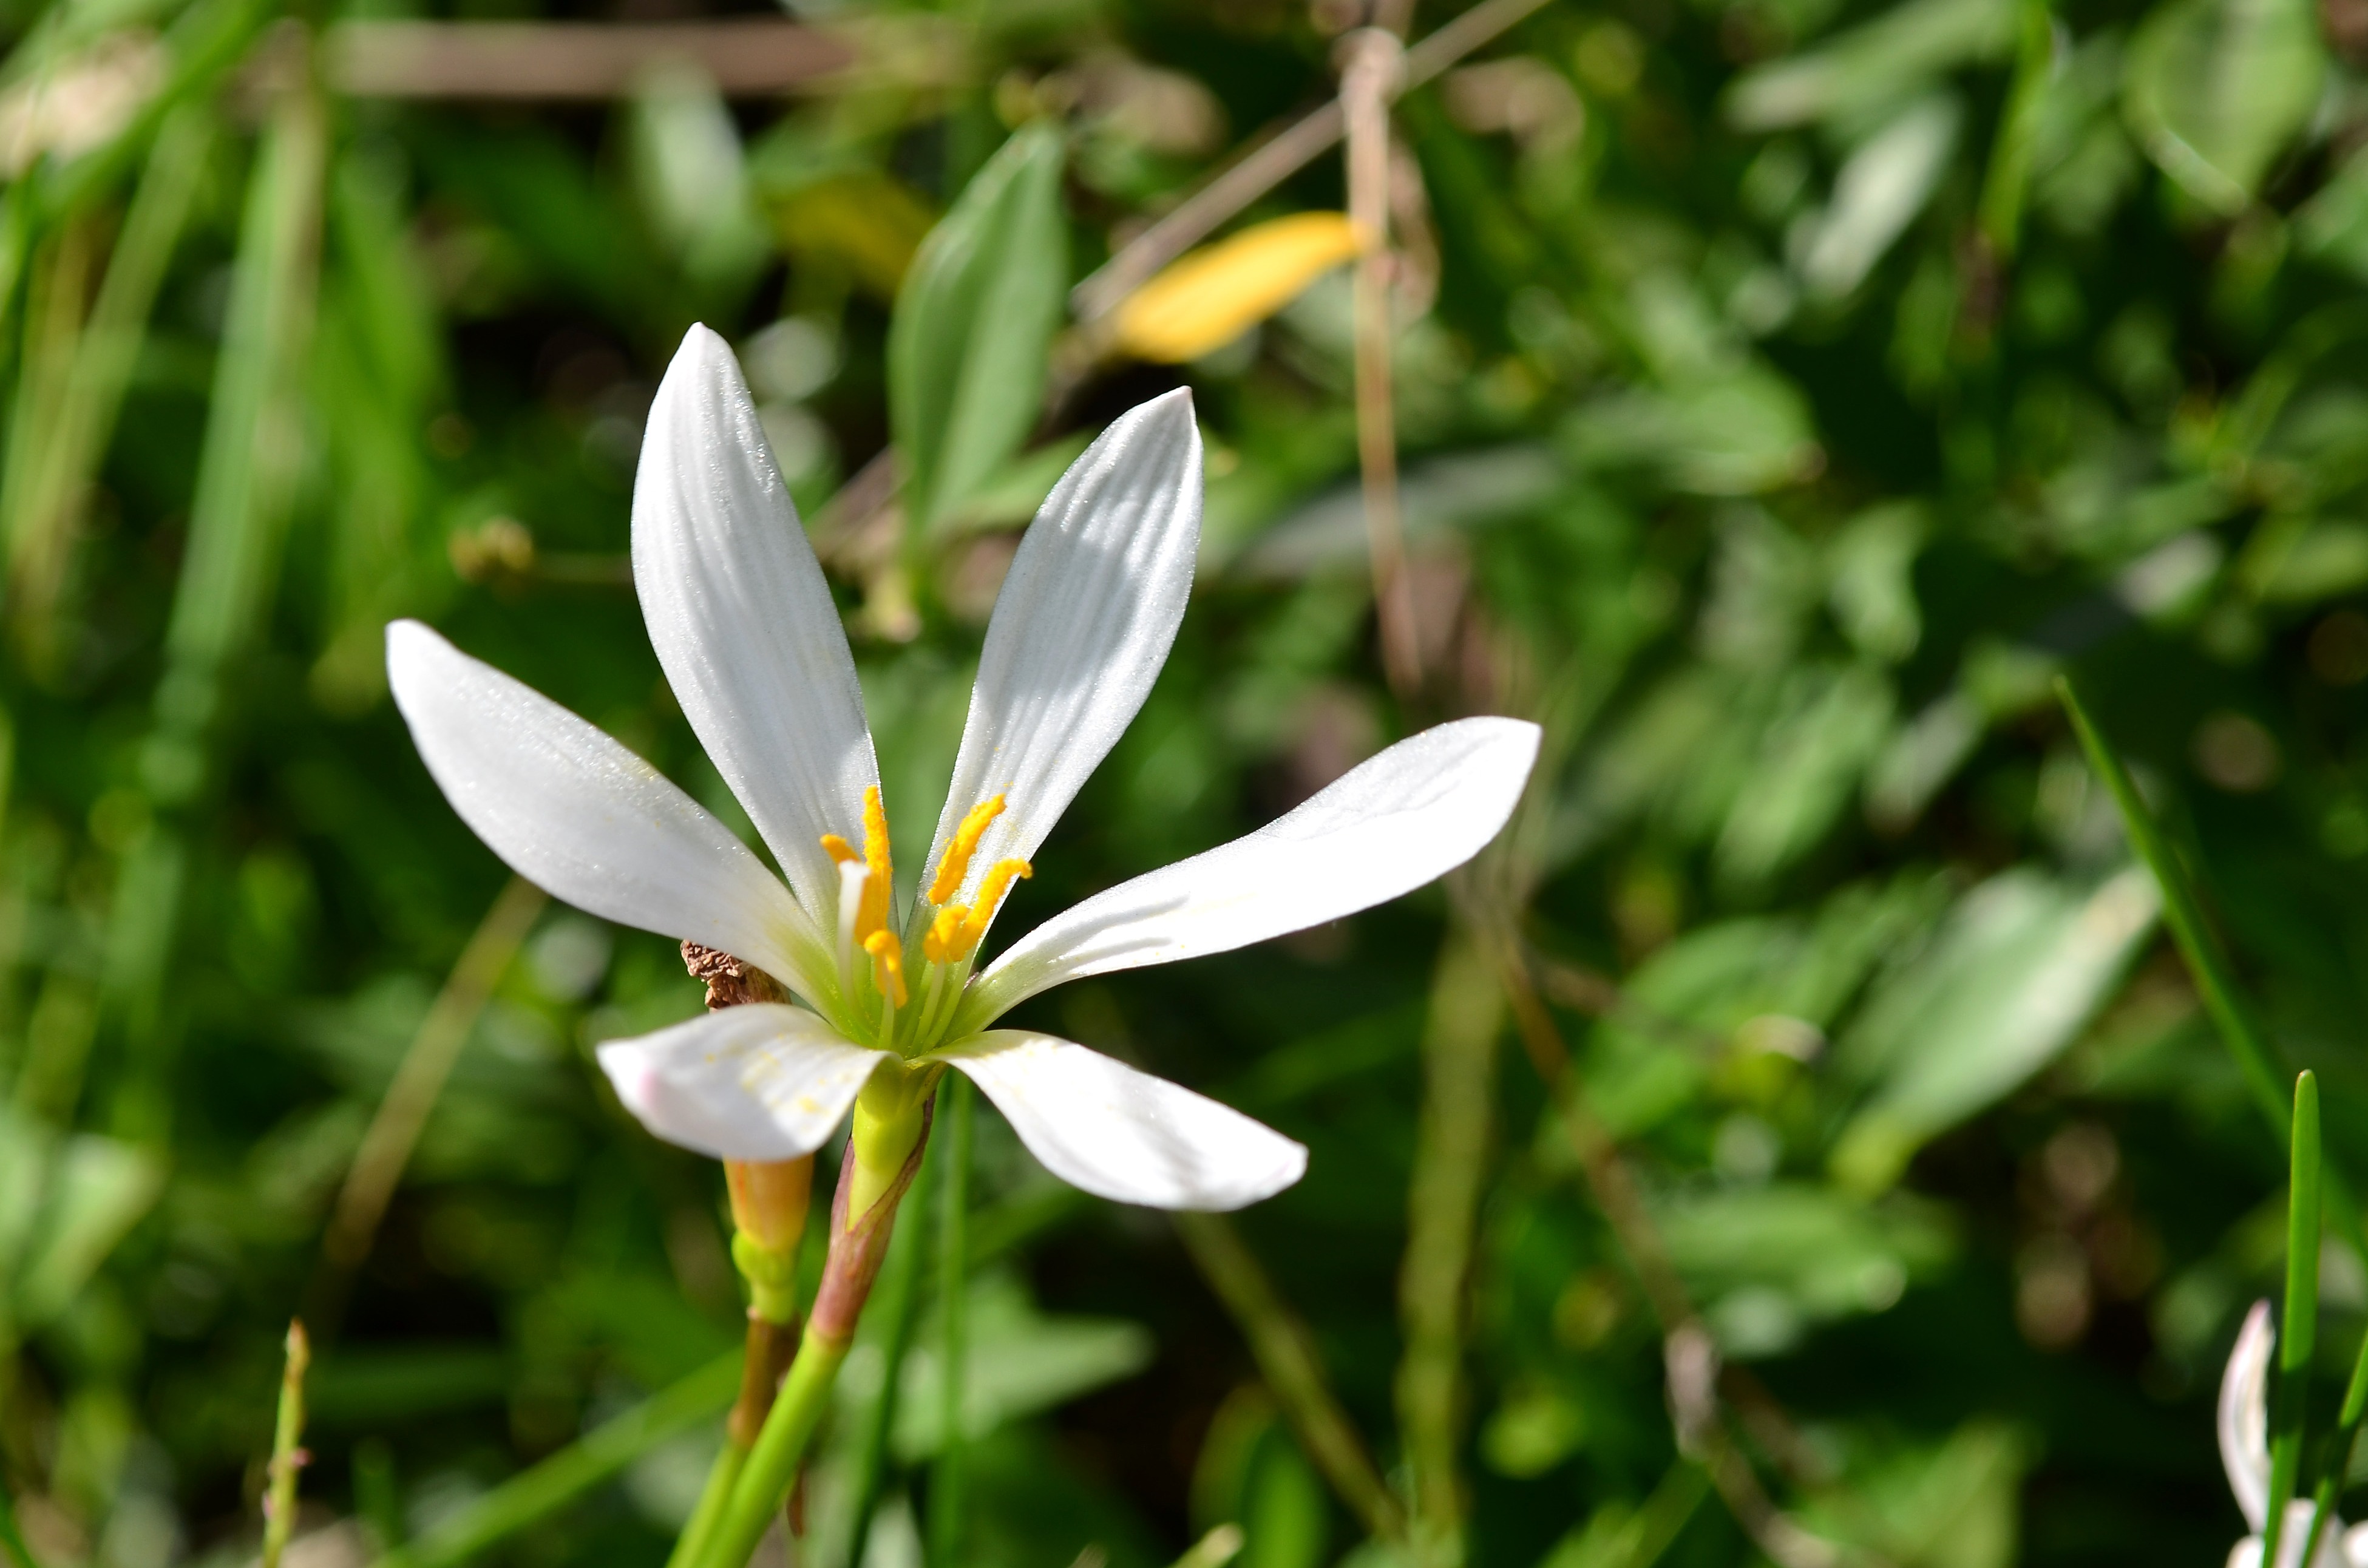
nature, grass, blossom, plant, meadow, leaf, flower, petal, green, botany, yellow, flora, white flower, orchid, wildflower, macro photography, white flowers, flowering plant, land plant, fawn lily